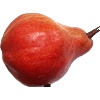
Label: Pear Red 1